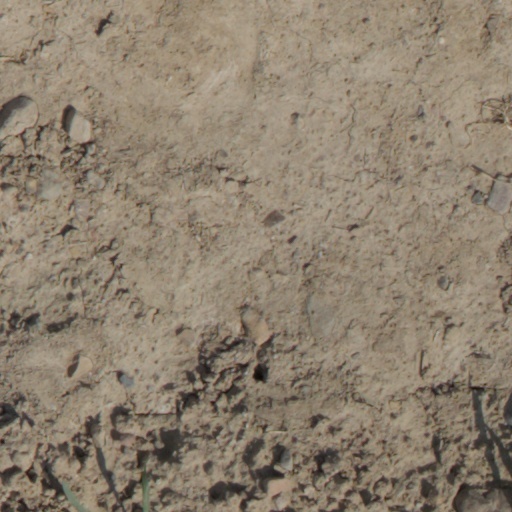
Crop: wheat